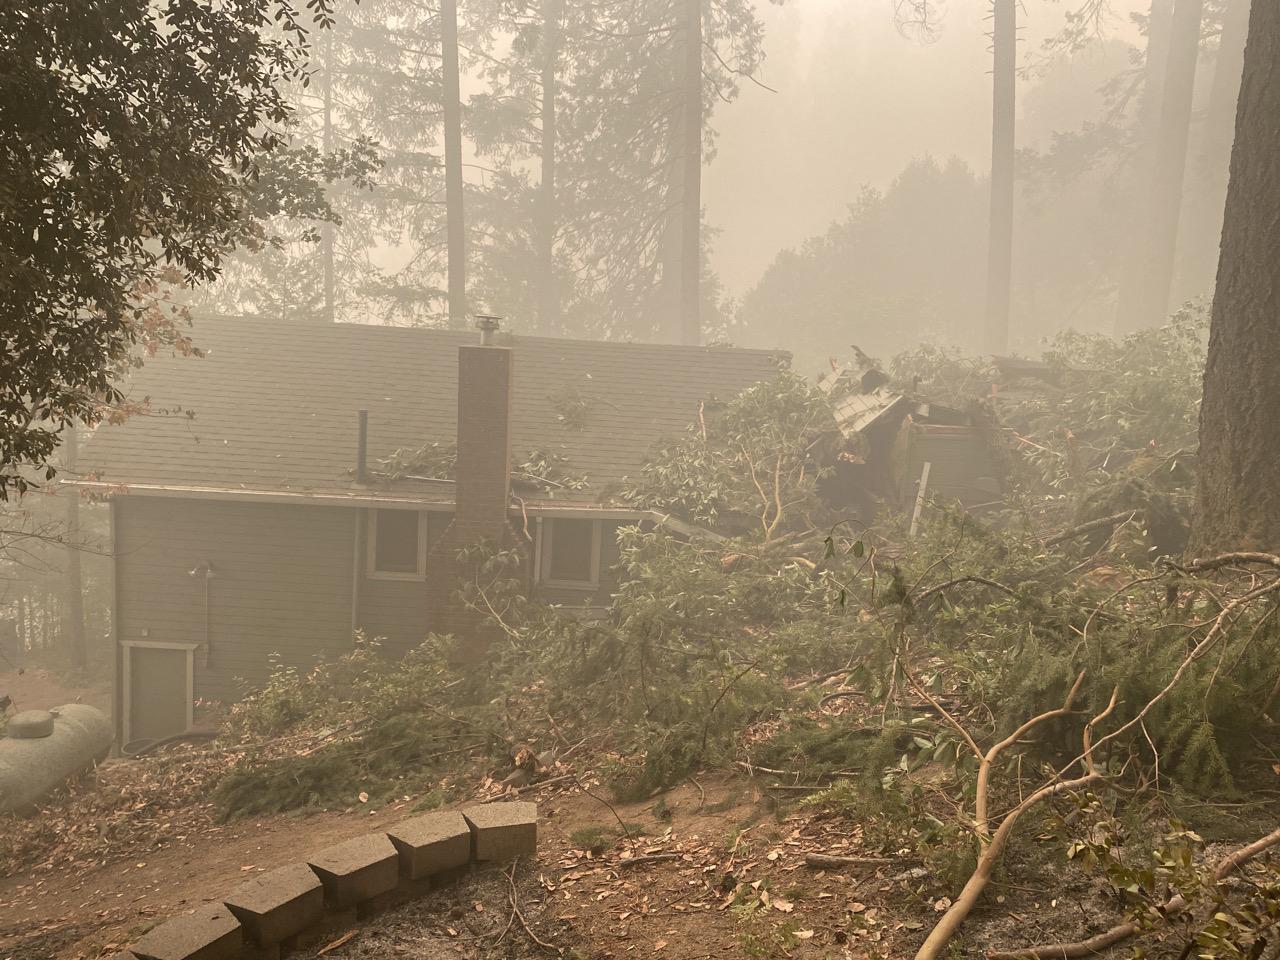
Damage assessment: destroyed